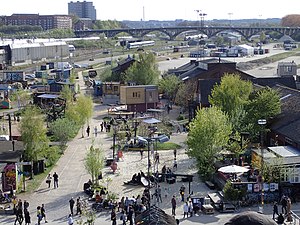
Aarhus K
Aarhus K er et brokvarter opstået i Aarhus i, på og omkring arealerne og bygningerne fra den tidligere Aarhus Godsbanegård og baneareal. Banedanmark har stadigt enkelte spor på området som benyttes af DSB, samt et trinbræt som udelukkende benyttes som station af kongehuset